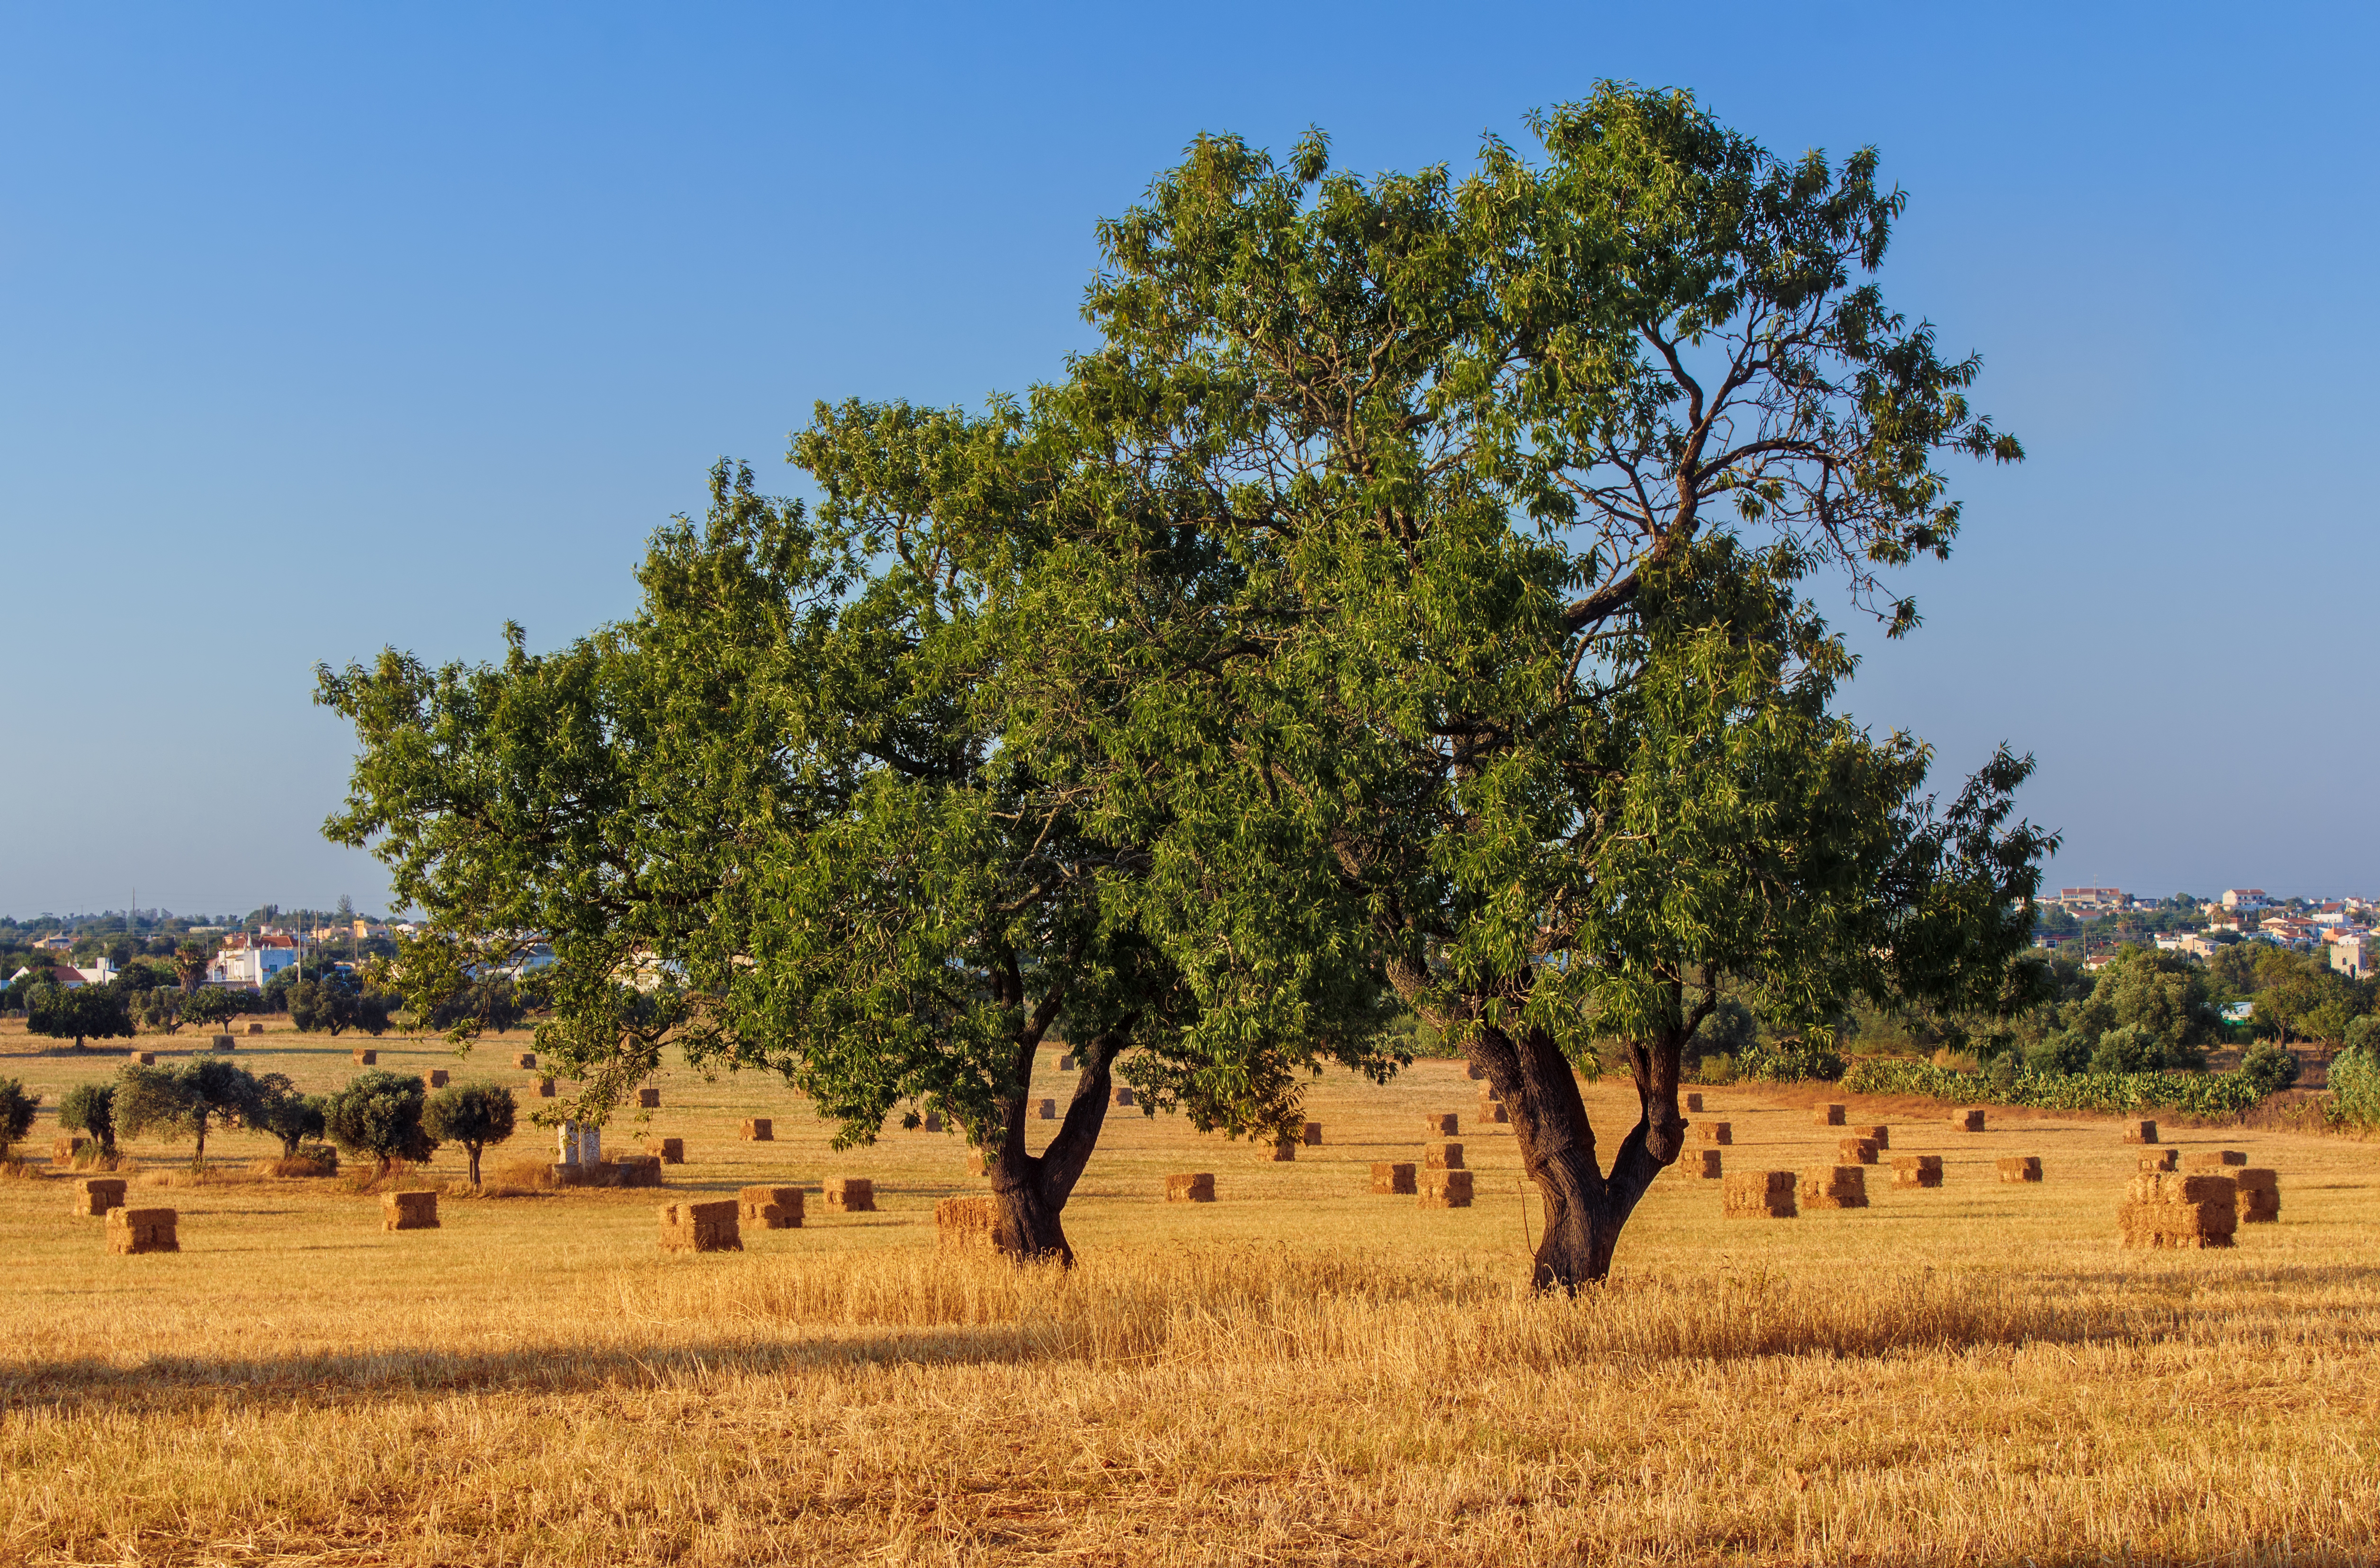
summer day, tree, savanna, woody plant, plant, plain, field, pasture, ecoregion, wildlife, grass family, grassland, landscape, adaptation, prairie, rural area, soil, California live oak, steppe, agriculture, meadow